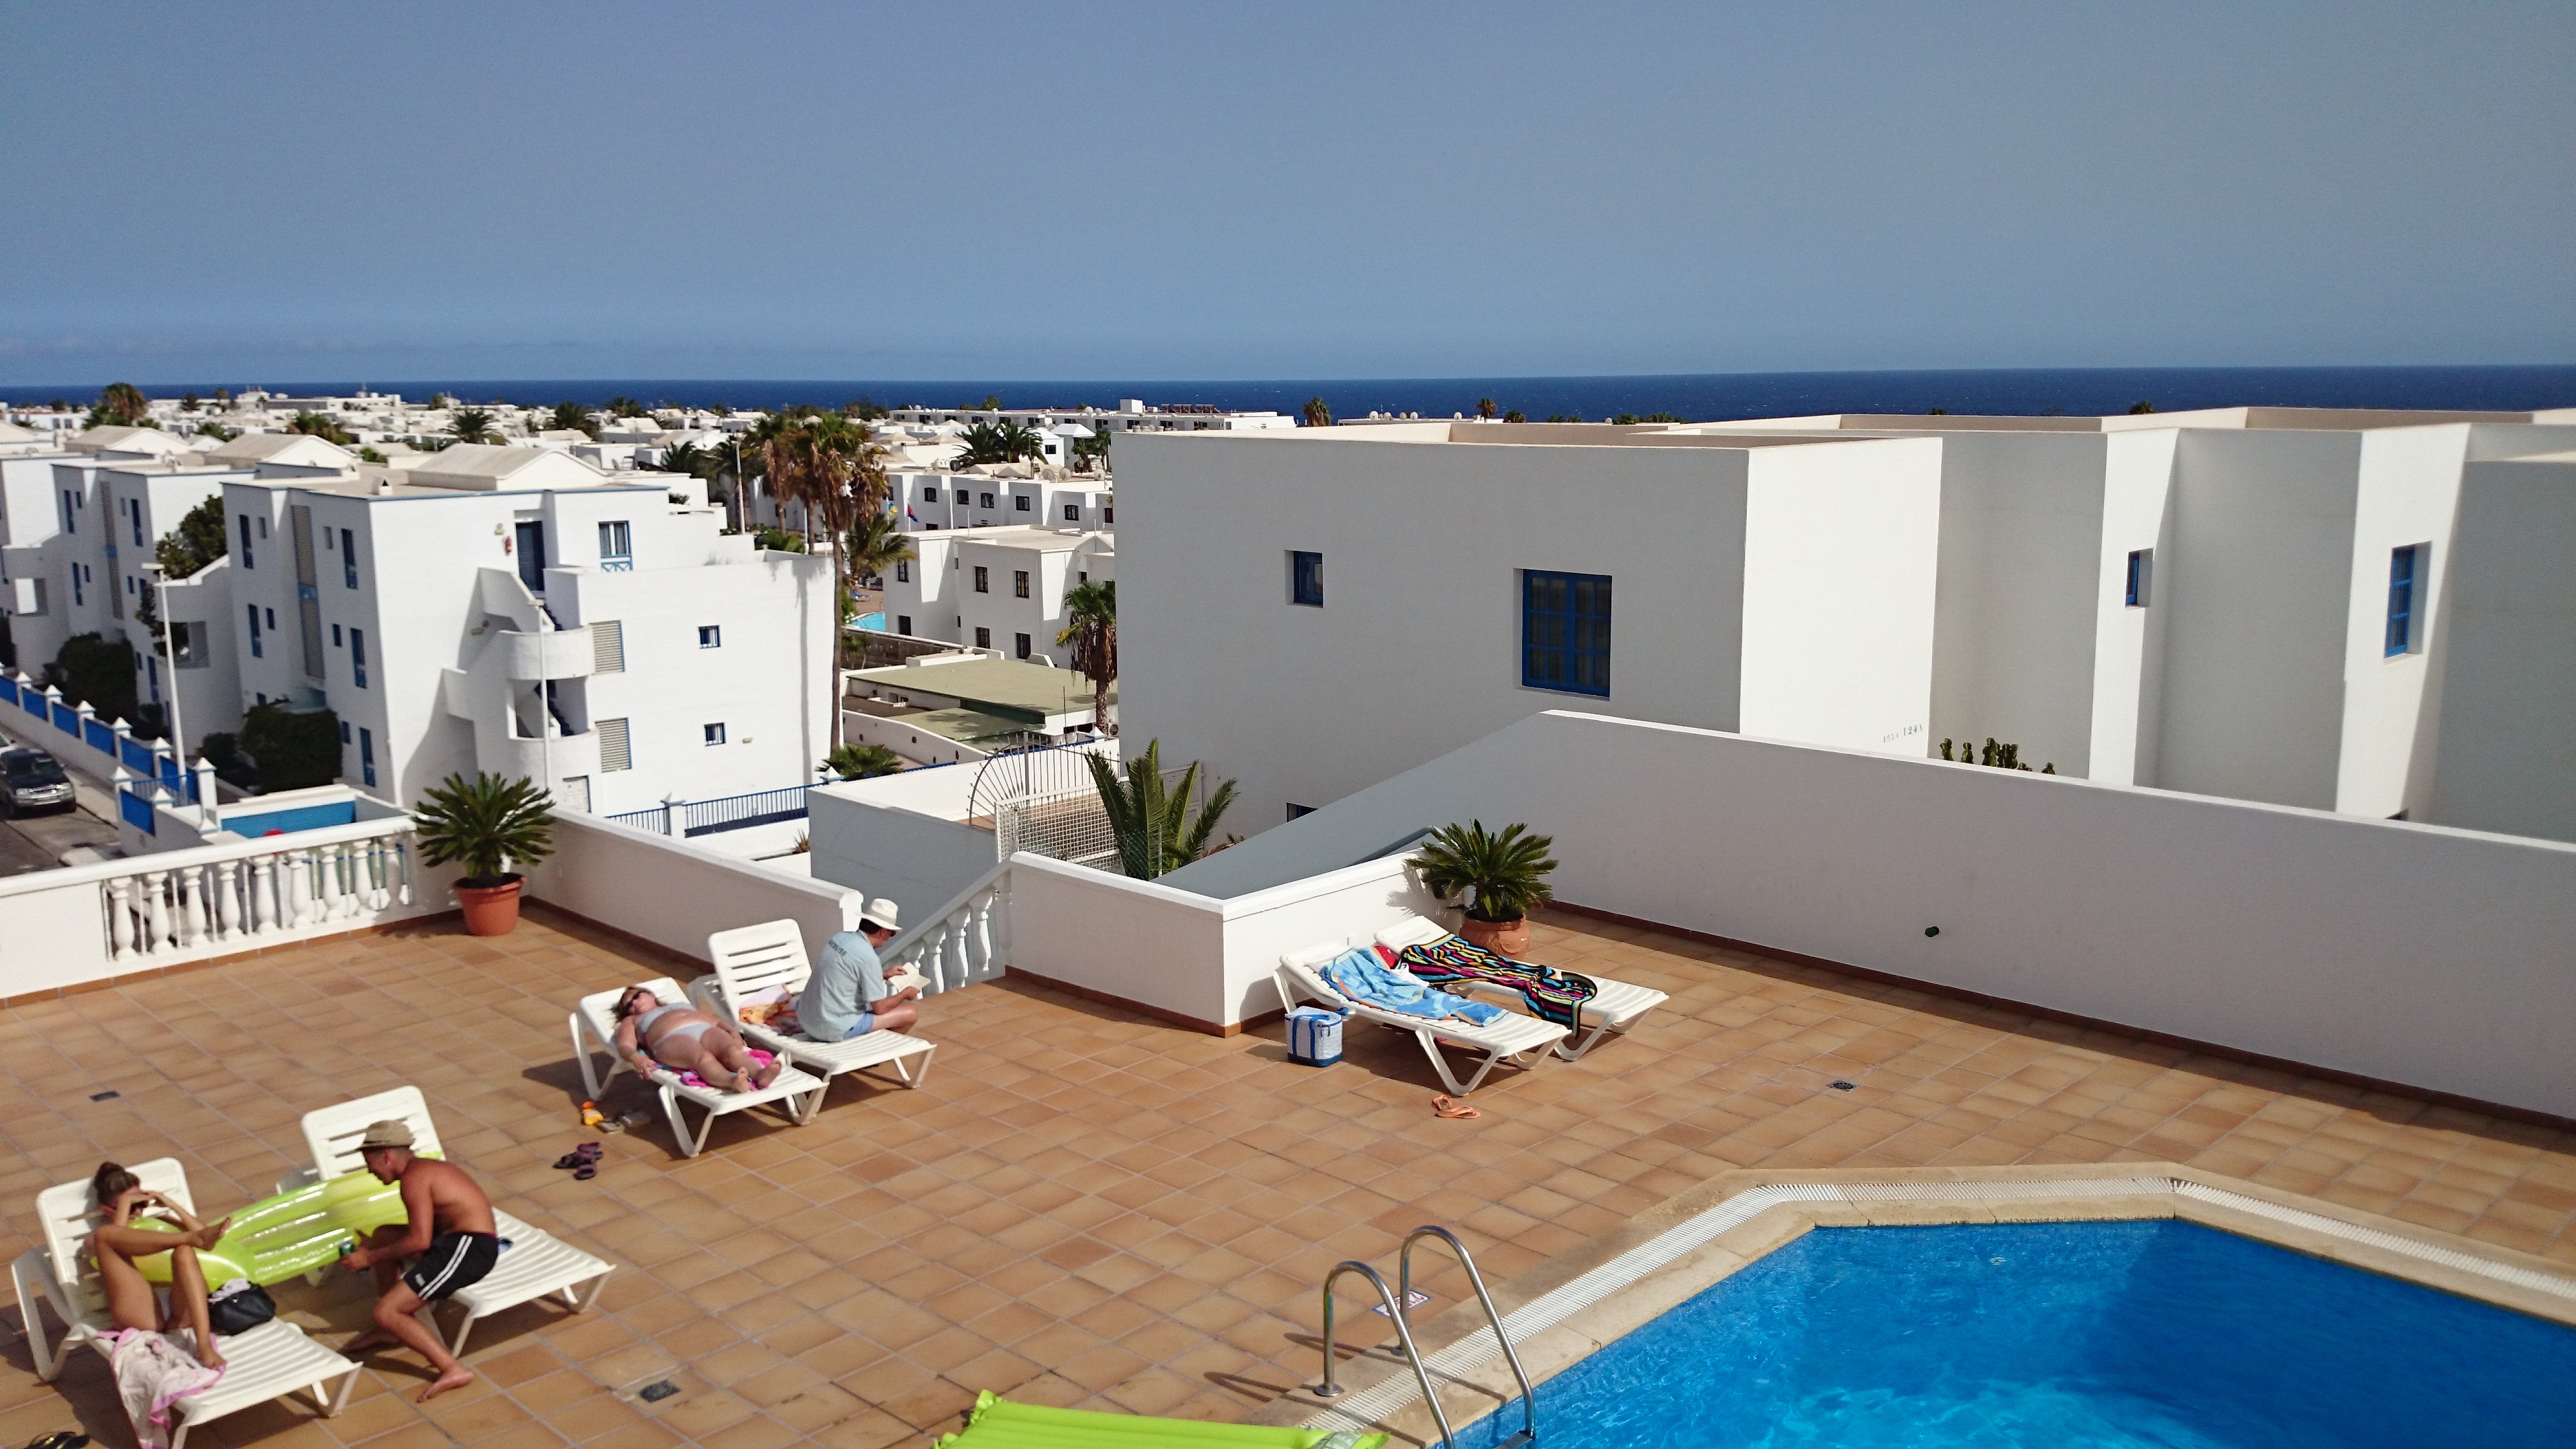
villa, house, home, vacation, swimming pool, cottage, property, leisure, apartment, resort, tourists, houses, estate, condominium, real estate, lanzarote, puerto del carmen, koalemos, rooftop terrace